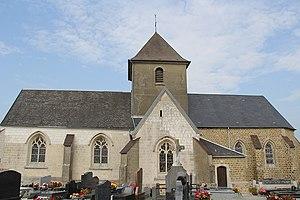
Verlincthun église
Verlincthun est une commune française située dans le département du Pas-de-Calais en région Hauts-de-France.